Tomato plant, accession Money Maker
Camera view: tilt-top (135 deg); turntable rotation: 0 degrees
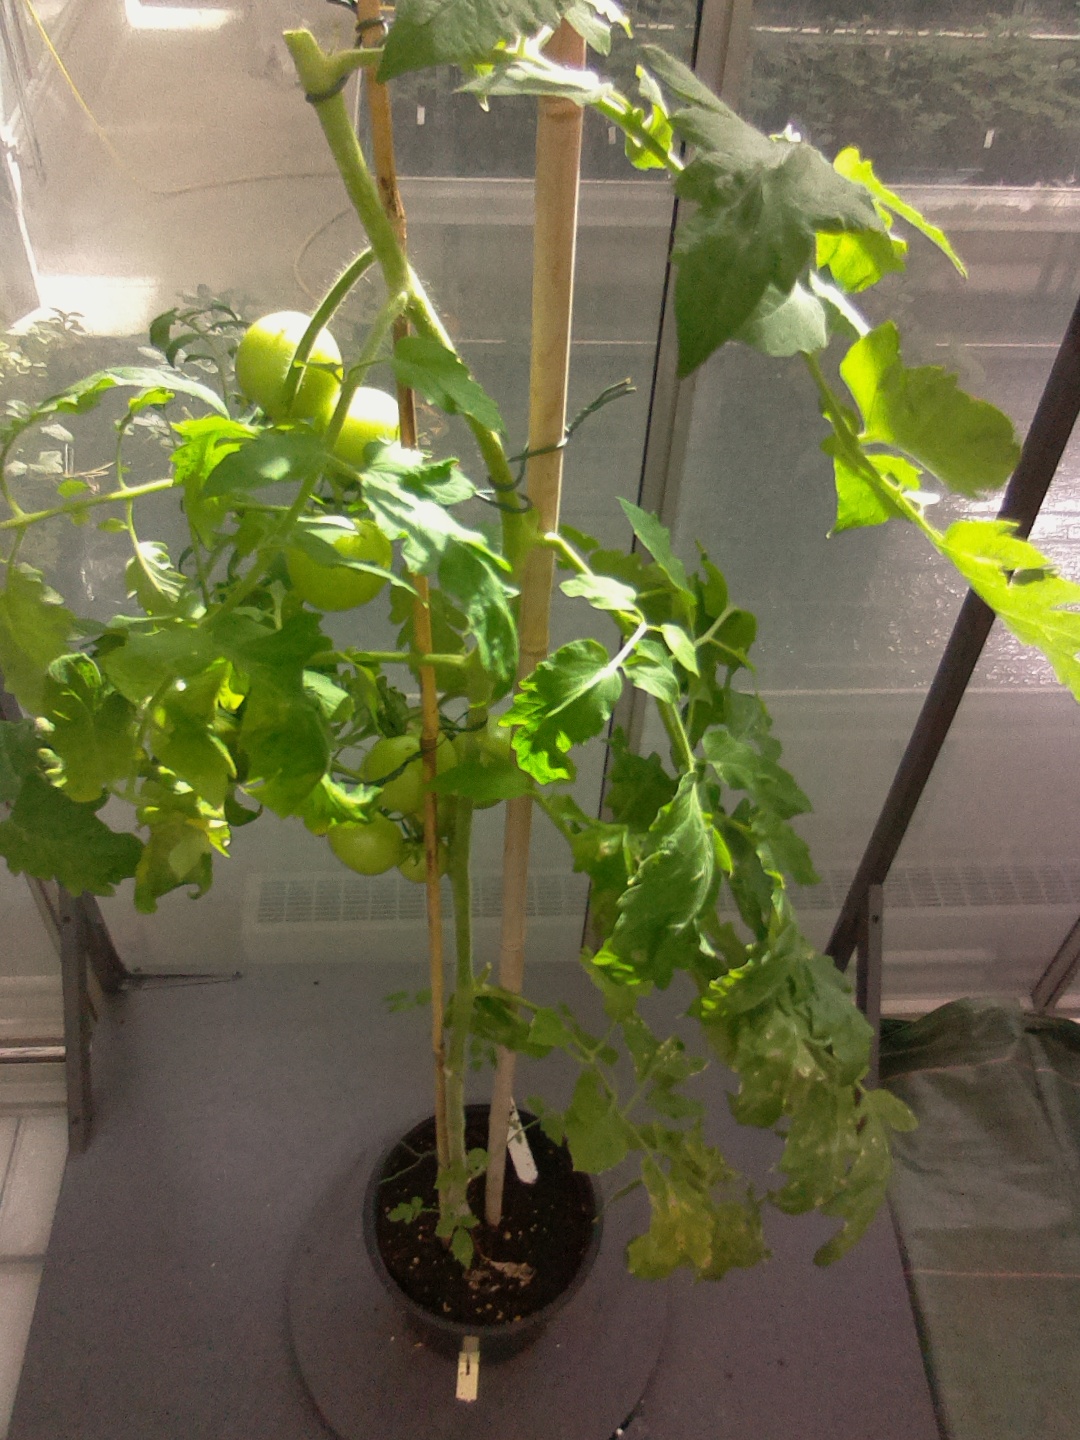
BBCH growth stage 78: 80% -90% of final fruit size